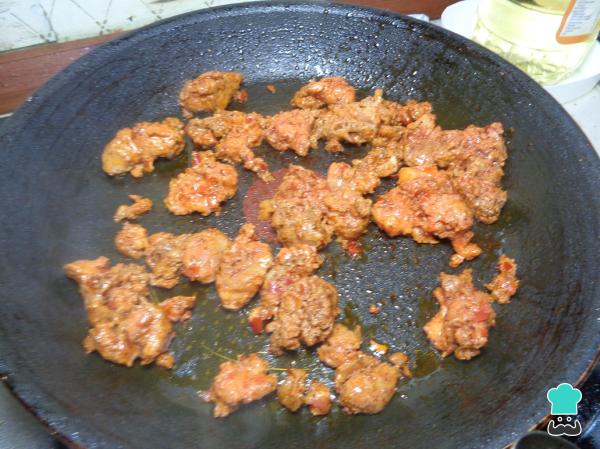
Por otro lado en un sartén caliente ponemos a freír la longaniza. Esta estará lista cuando se observe ligeramente dorada.